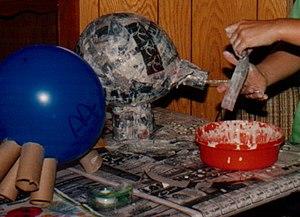
Le papier mâché est un matériau de construction composé de plusieurs bandelettes de papier, auxquelles on ajoute parfois des morceaux de textile pour le rendre plus solide, qui sont assemblées par une colle humide type colle à papiers peints. Lorsque la colle sèche, l'objet ainsi formé durcit, devient très résistant et garde la forme.